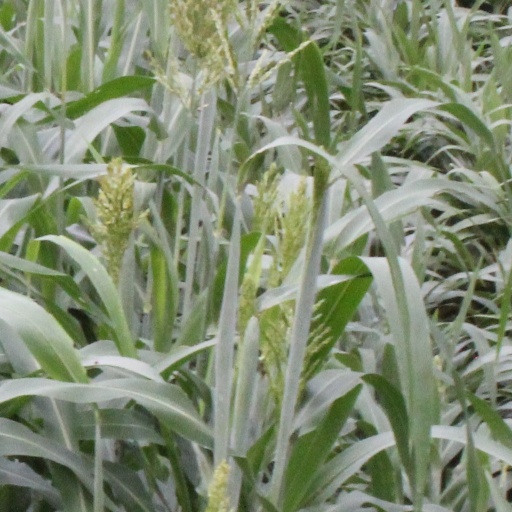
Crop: sorghum